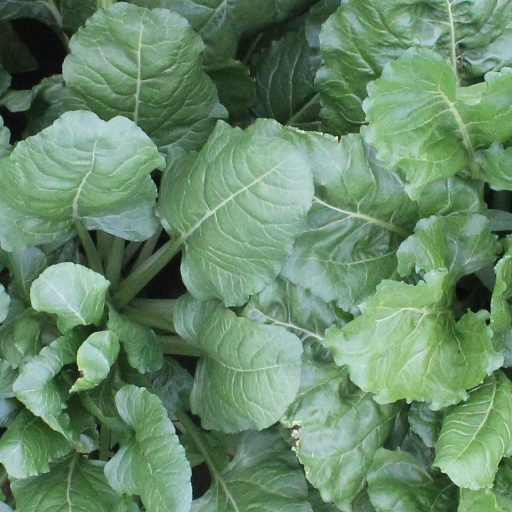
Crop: sugar beet